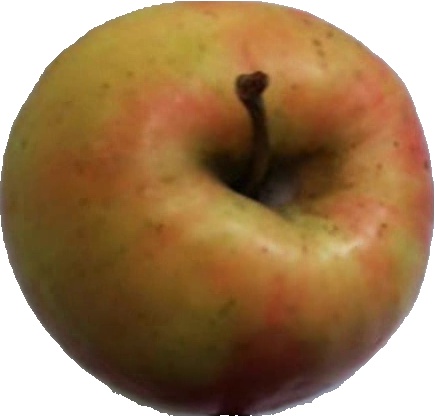
Label: apple_pink_lady_1